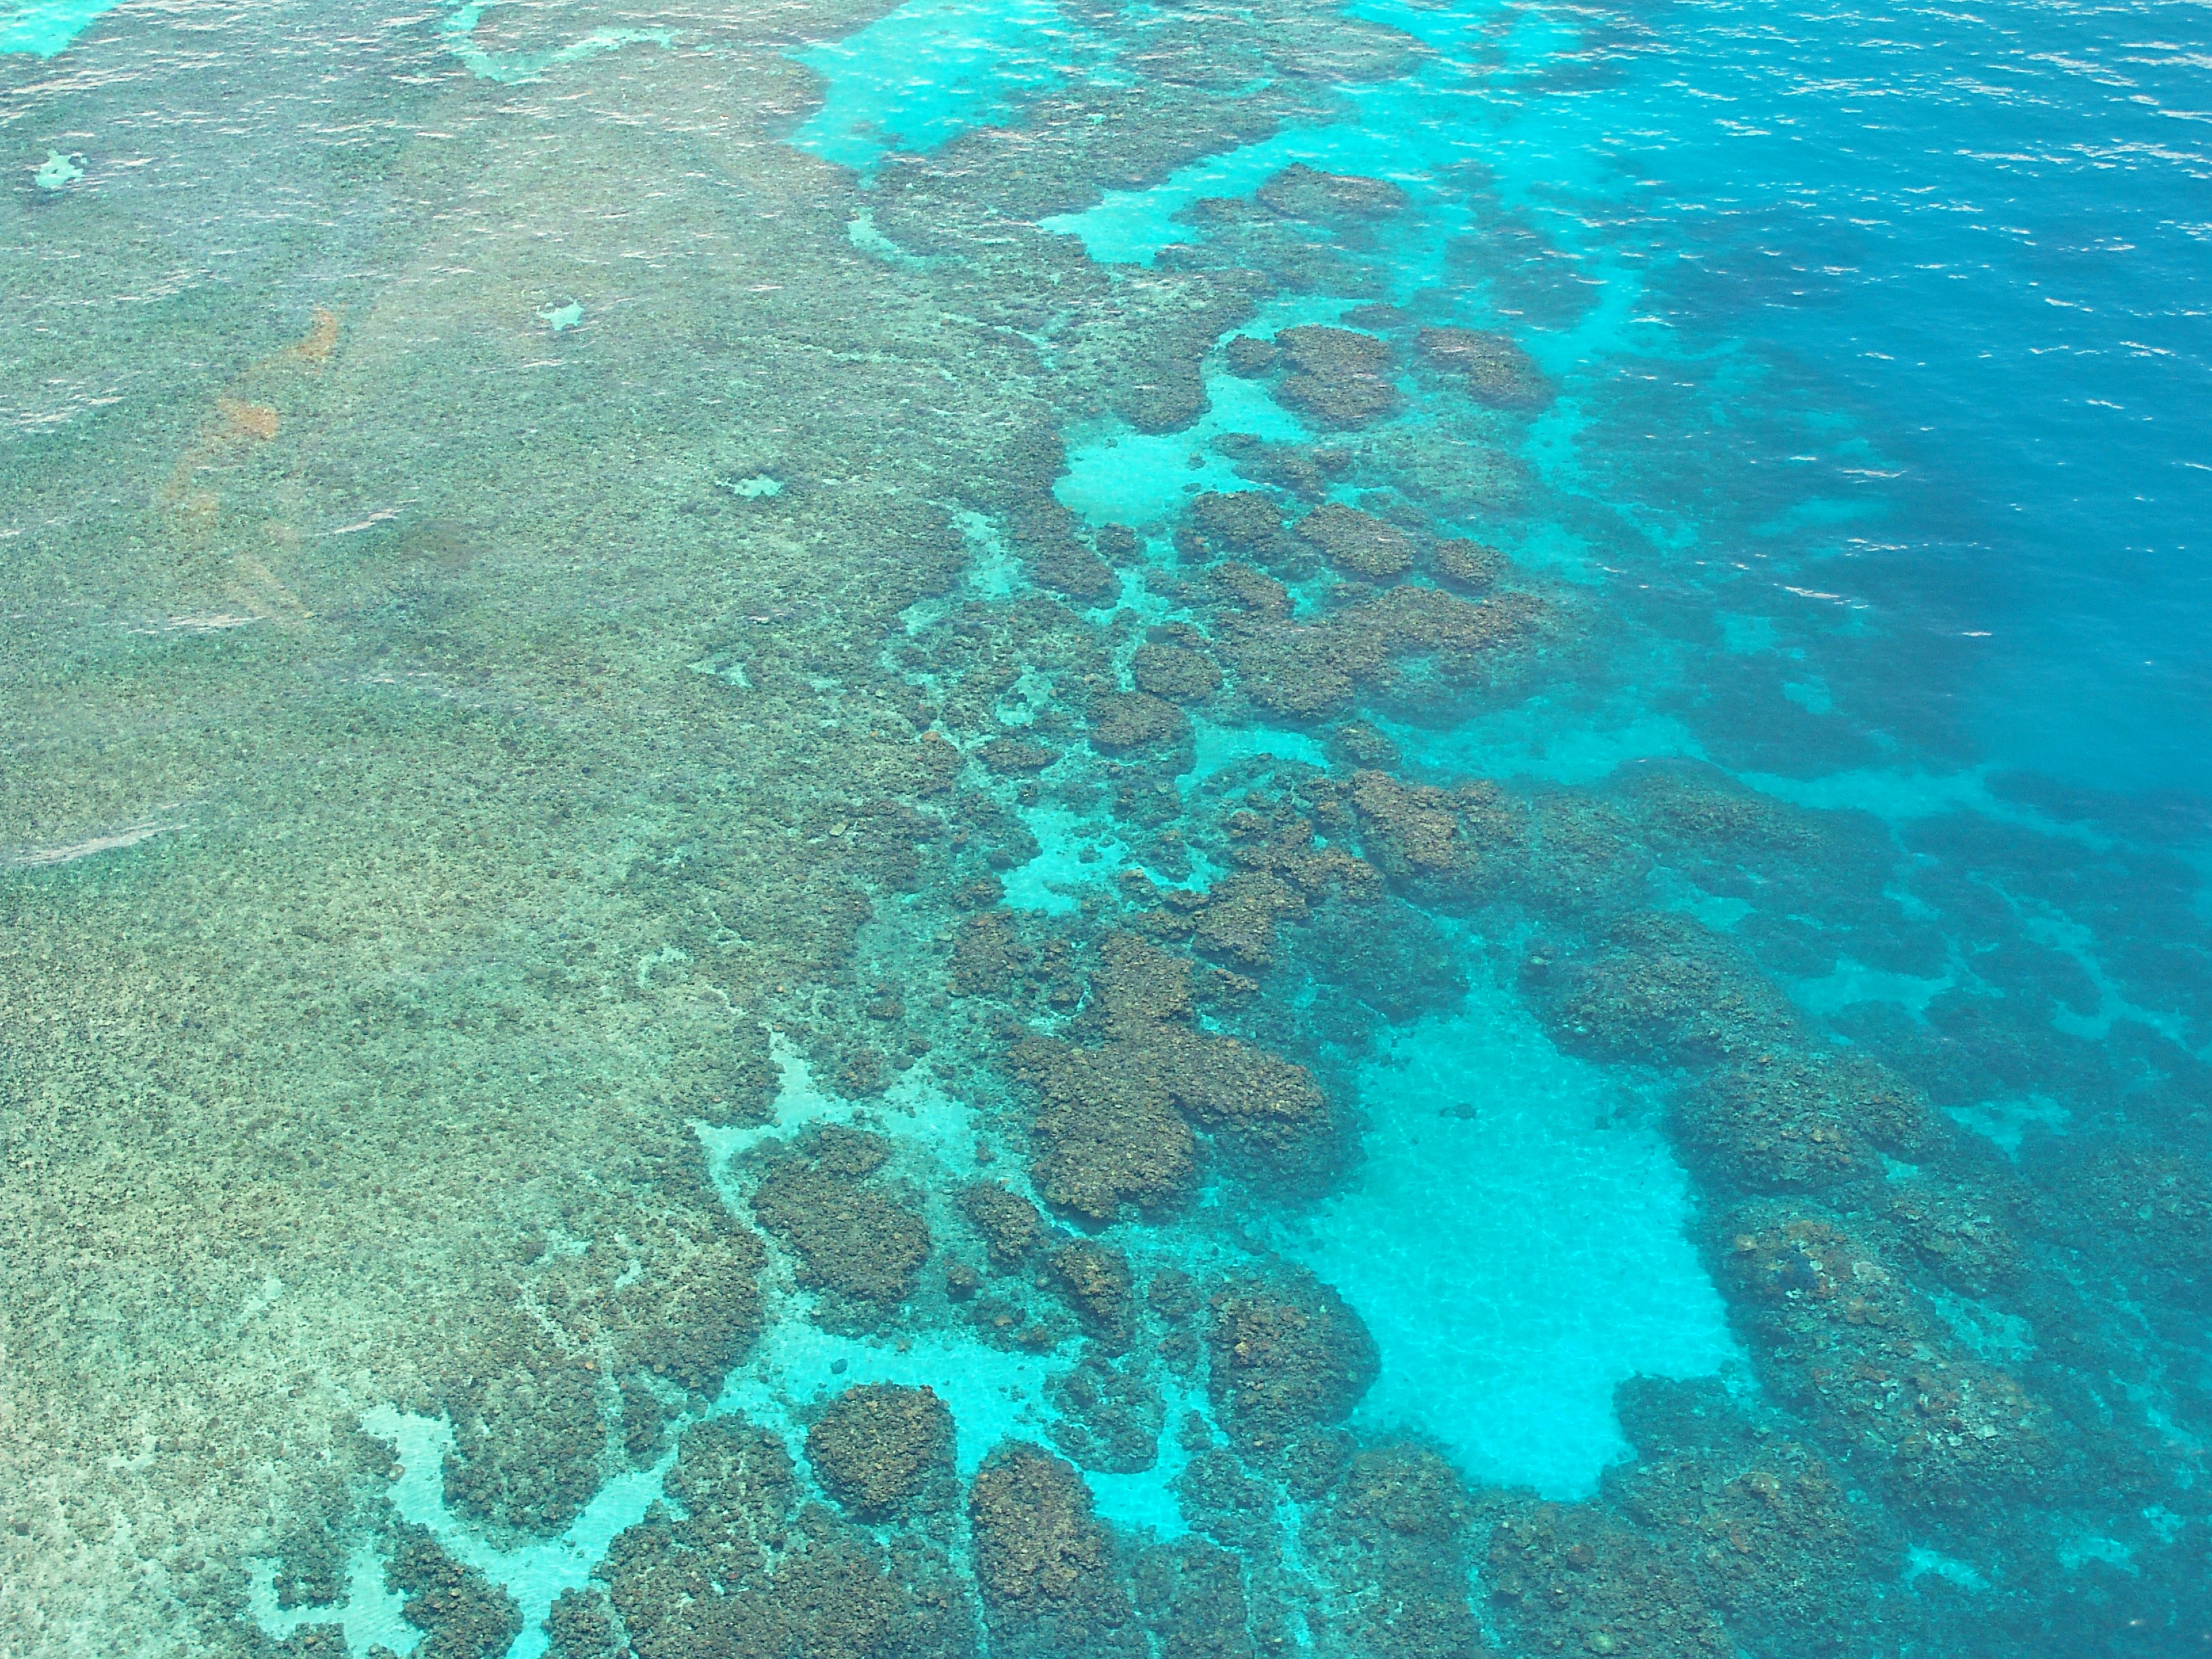
sea, ocean, diving, underwater, biology, aerial view, coral, coral reef, reef, australia, pacific, great barrier reef, shoal, marine biology